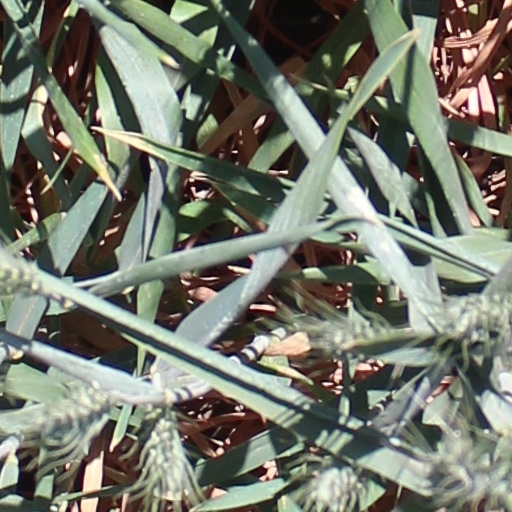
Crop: wheat